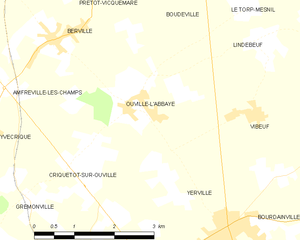
Carte des communes françaises Ouville-l'Abbaye